Saint Petersburg

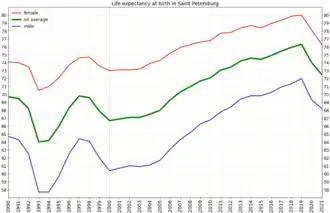
Life expectancy at birth in Saint Petersburg

Leningrad gave its name to the Leningrad Affair (1949–1952), a notable event in the postwar political struggle in the USSR. It was a product of rivalry between Stalin's potential successors where one side was represented by the leaders of the city Communist Party organization – the second most significant one in the country after Moscow. The entire elite leadership of Leningrad was destroyed, including the former mayor Kuznetsov, the acting mayor Pyotr Sergeevich Popkov, and all their deputies; overall 23 leaders were sentenced to the death penalty, 181 to prison or exile (rehabilitated in 1954). About 2,000 ranking officials across the USSR were expelled from the party and the Komsomol and removed from leadership positions.